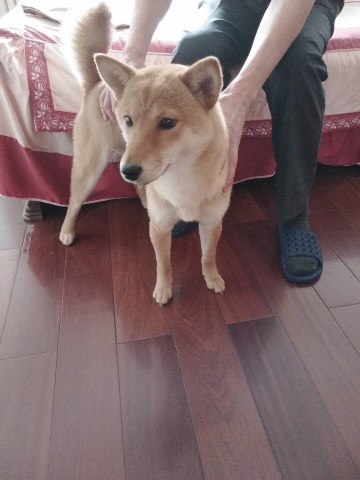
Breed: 1043-n000001-Shiba_Dog